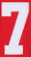
Number: 7